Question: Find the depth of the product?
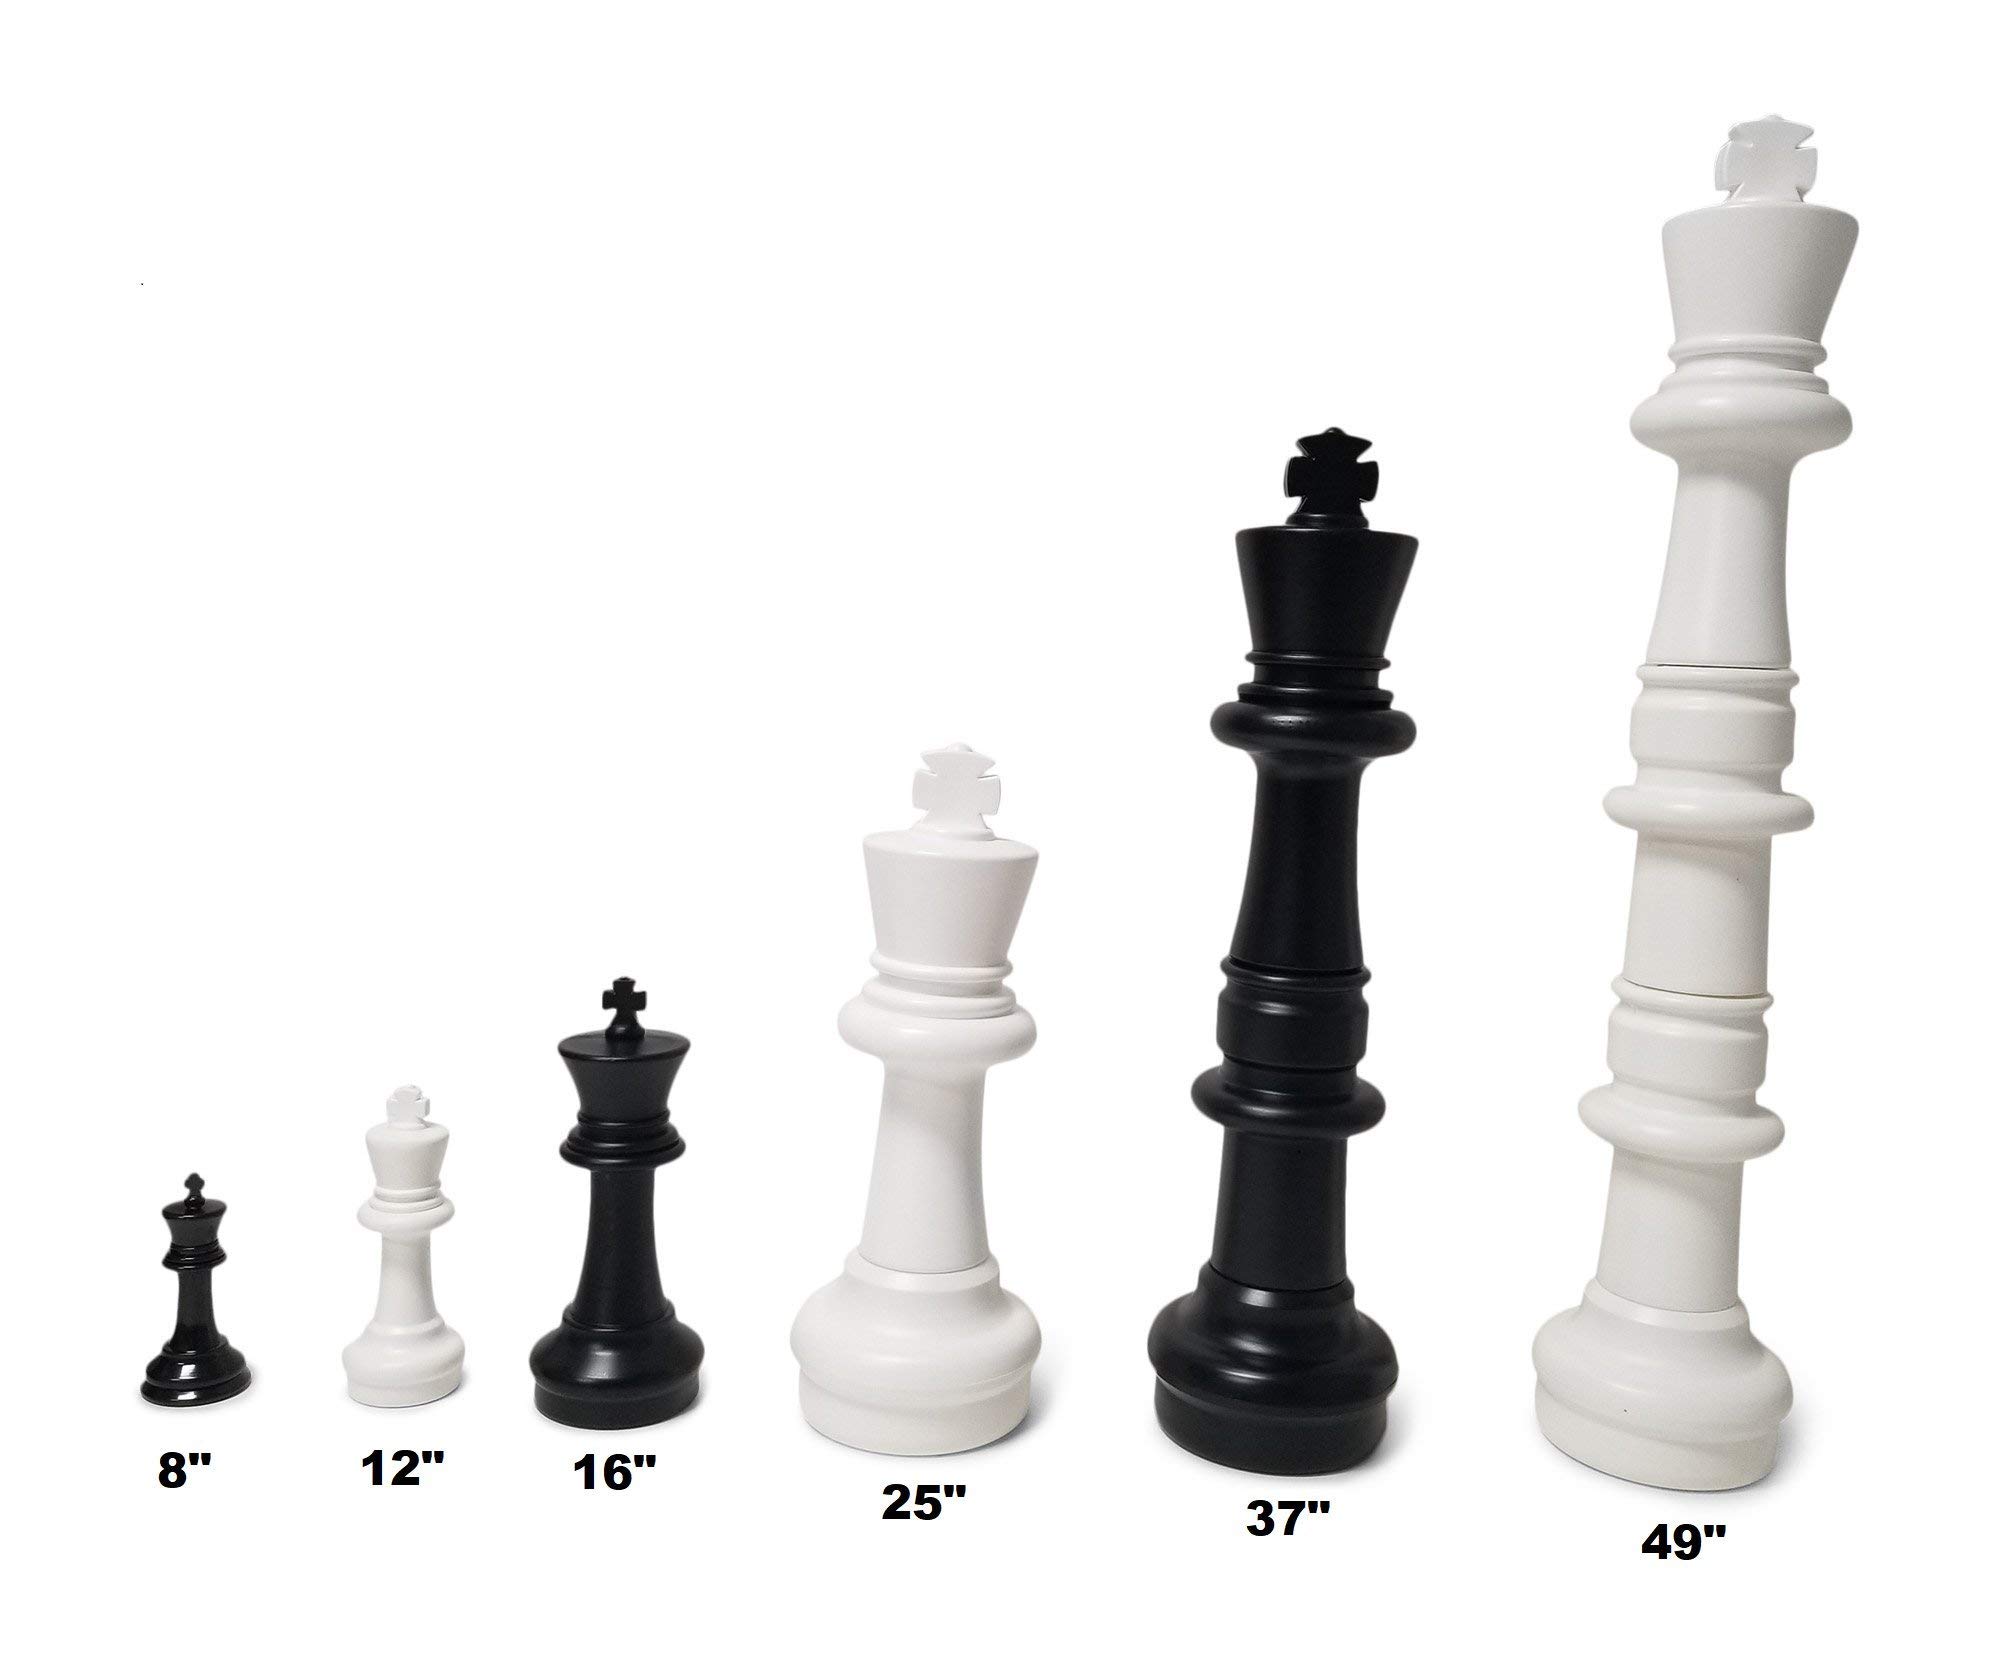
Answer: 37.0 inch